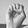
ASL letter: E